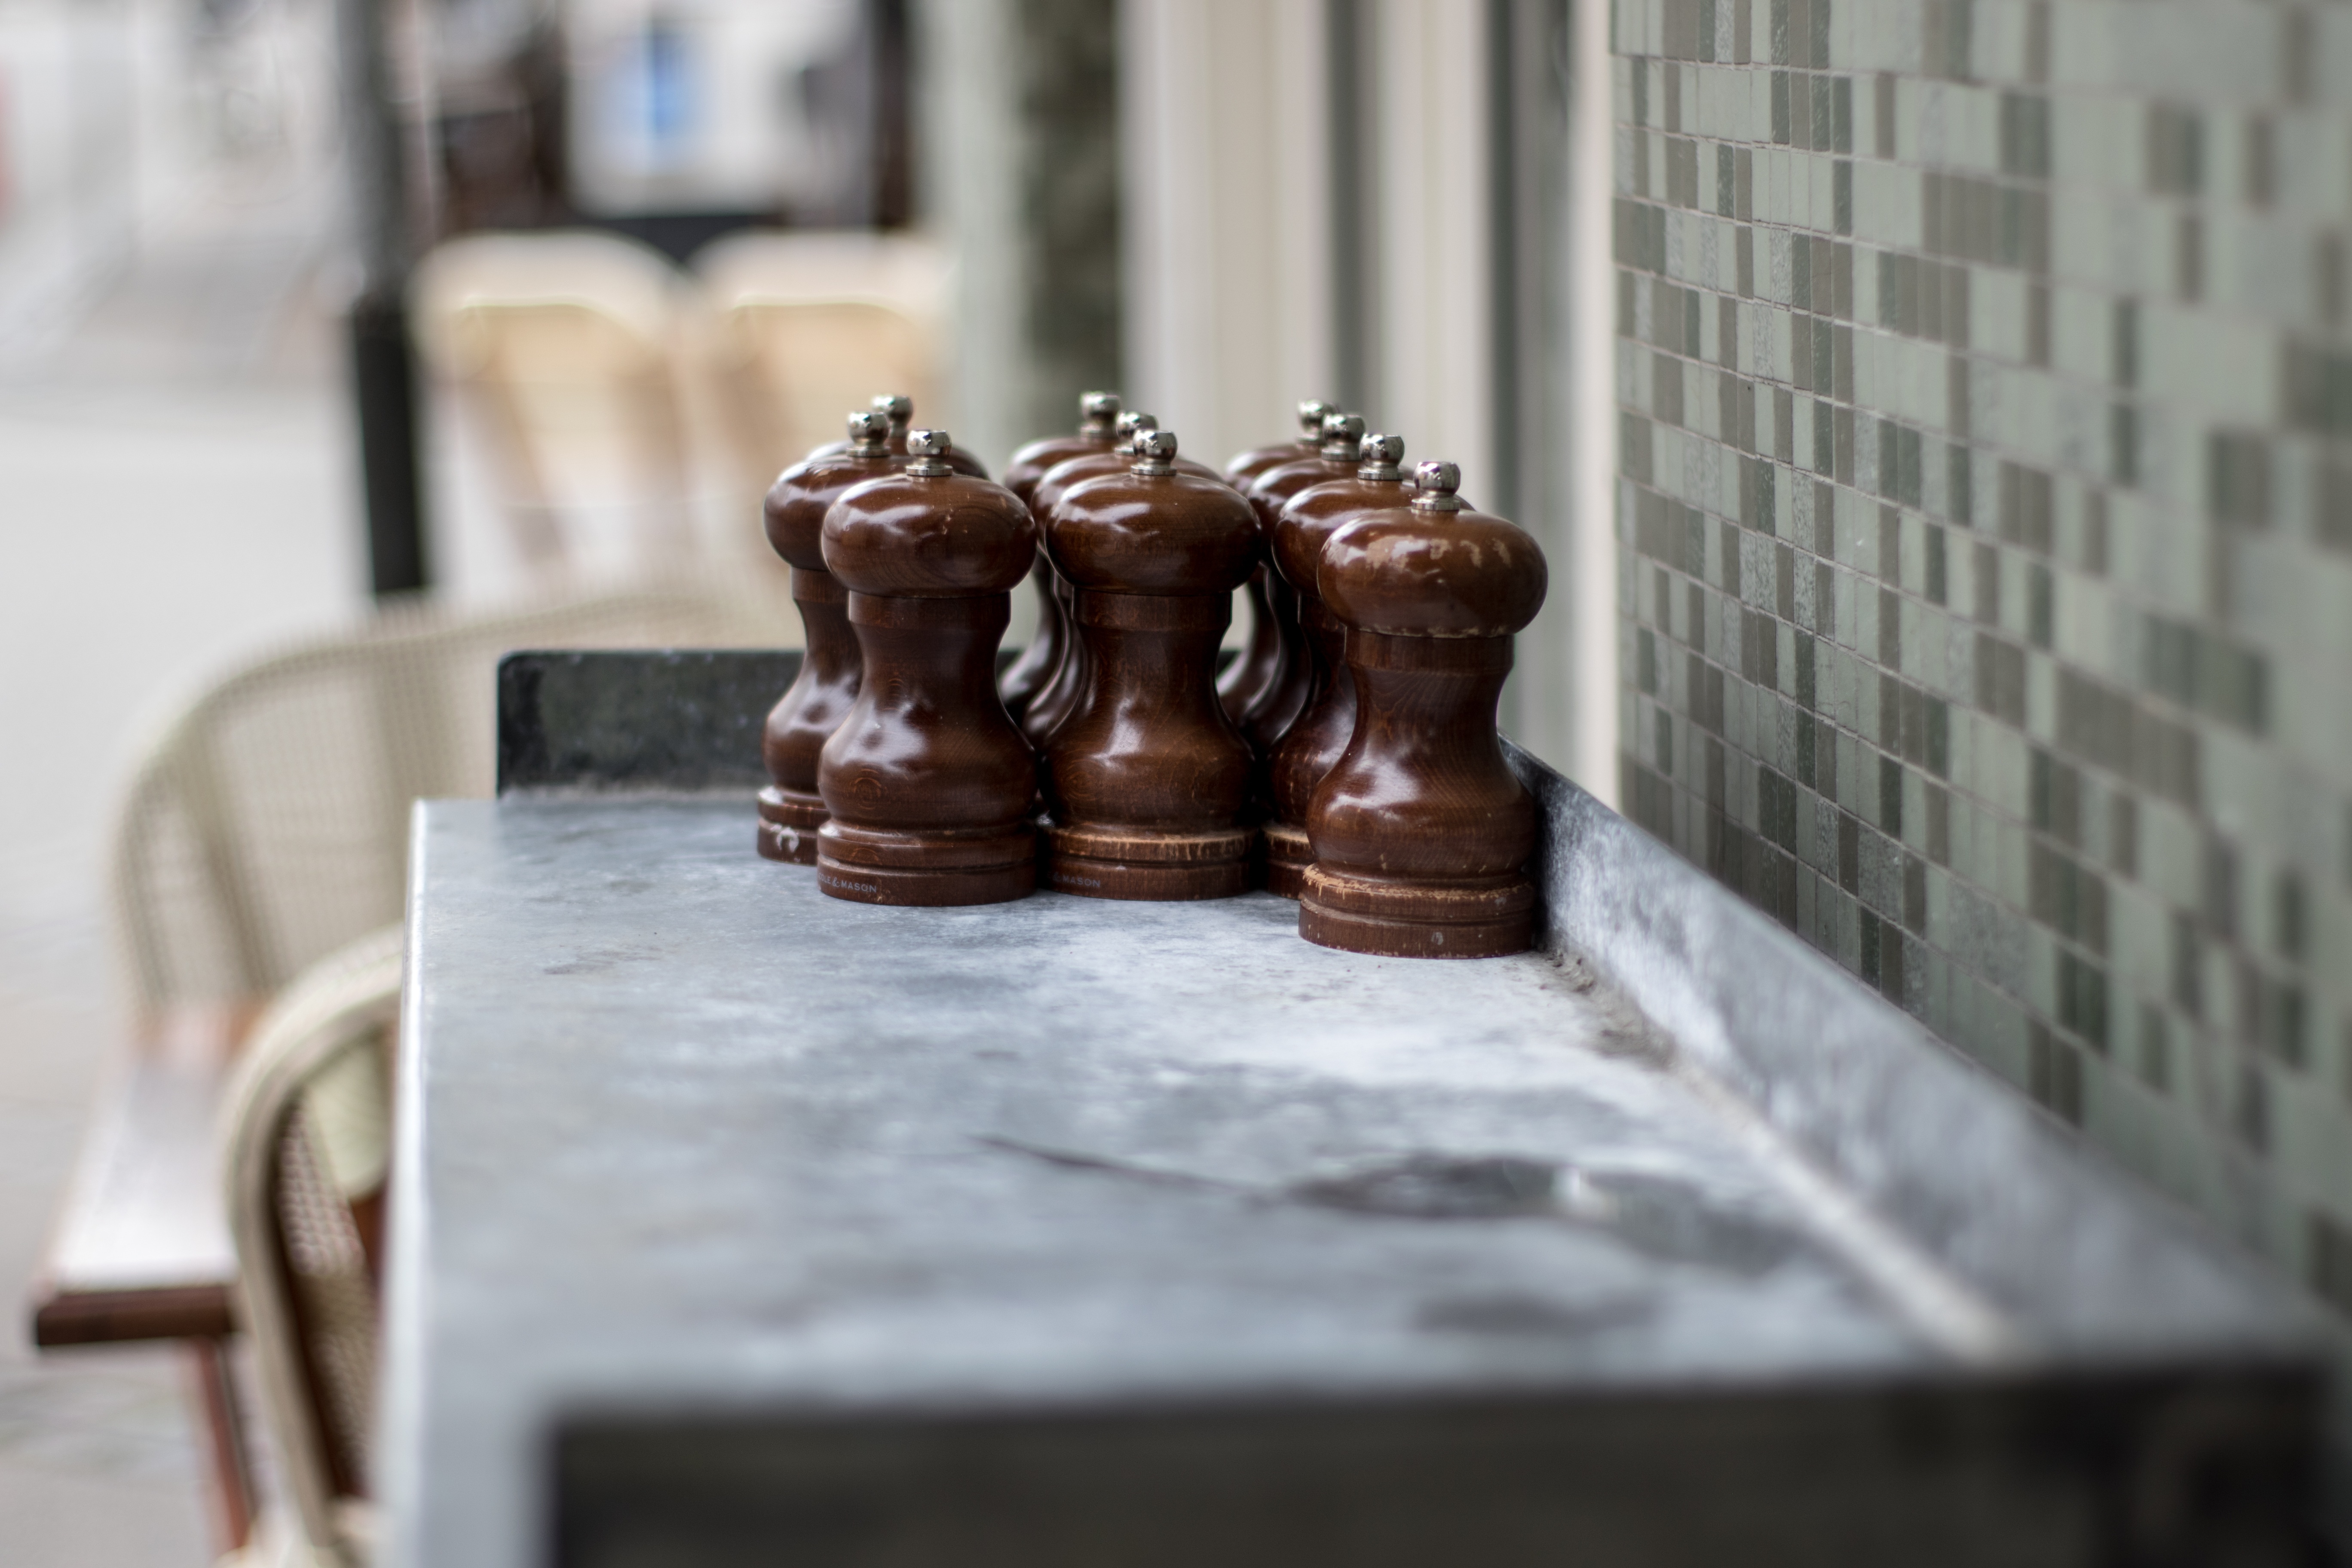
table, wood, furniture, board game, chess, games, indoor games and sports, tabletop game